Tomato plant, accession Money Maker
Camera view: vertical (180 deg); turntable rotation: 60 degrees
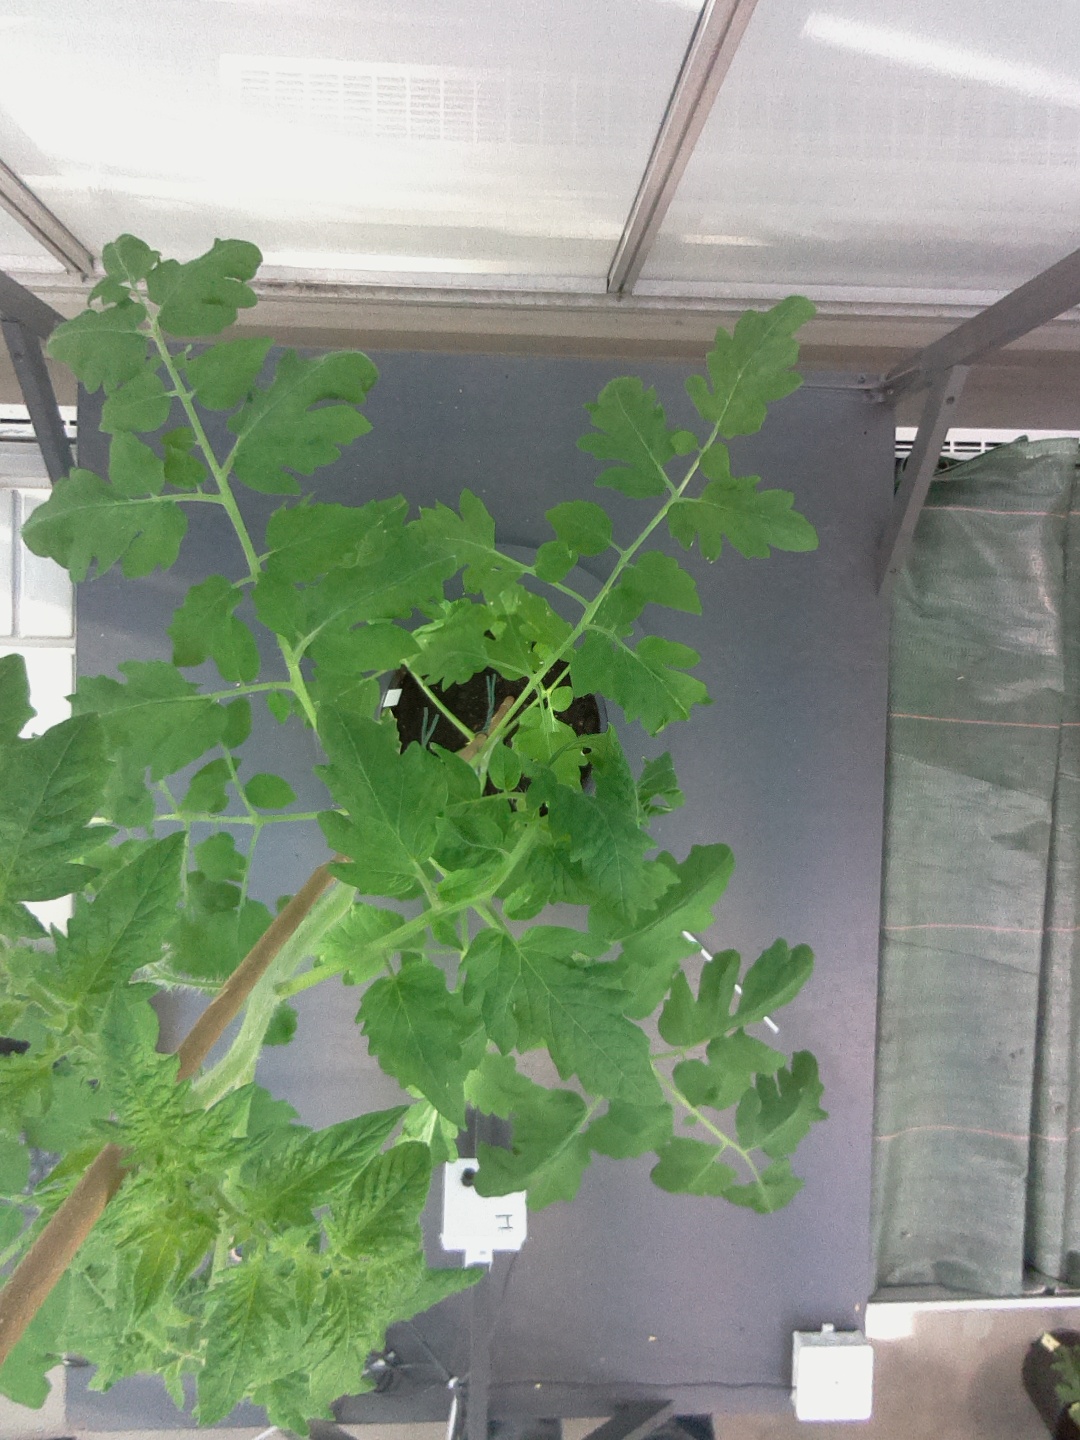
BBCH growth stage 60: First flowers open